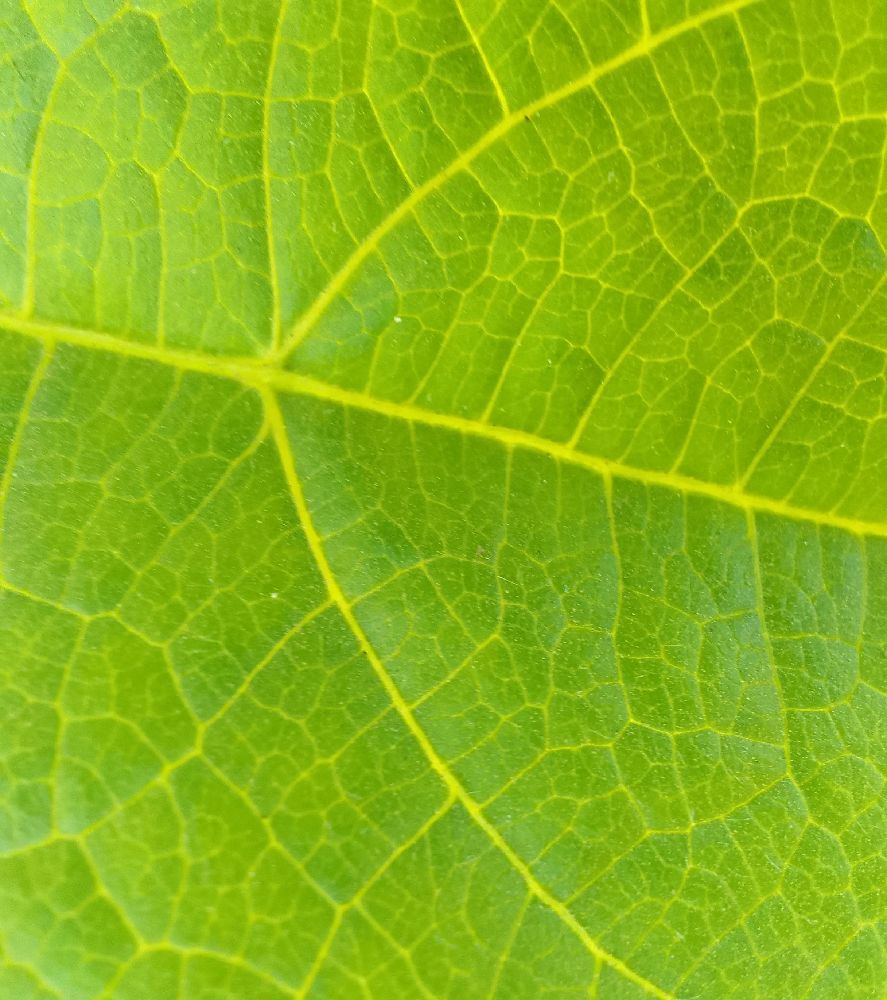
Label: healthy